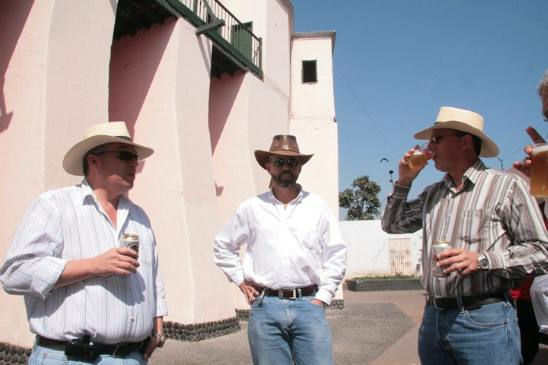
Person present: Yes